Peter Skoronski

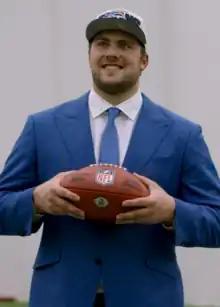
Skoronski in 2023

Peter John Skoronski (born July 31, 2001) is an American professional football guard for the Tennessee Titans of the National Football League (NFL). He played college football for the Northwestern Wildcats, where he was the first unanimous All-American in school history, before being selected by the Titans in the first round of the 2023 NFL draft.